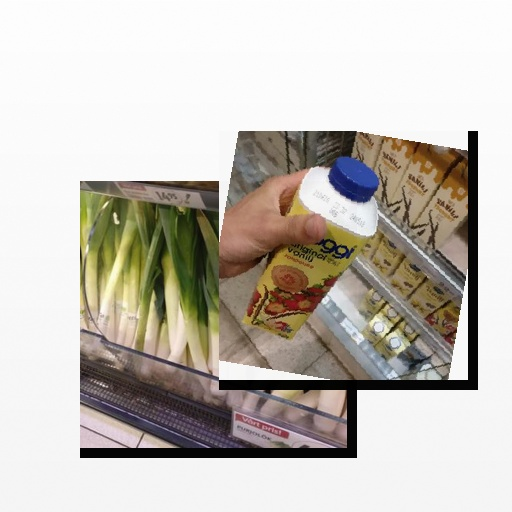
Food items: strawberry_yoghurt, leek